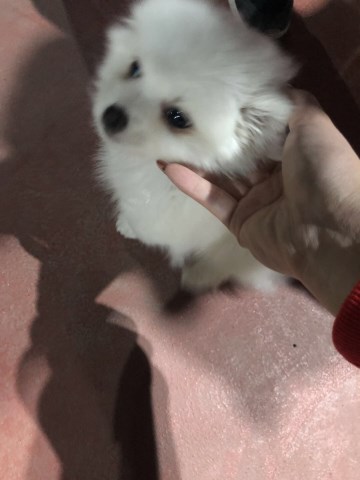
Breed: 1936-n000005-Pomeranian